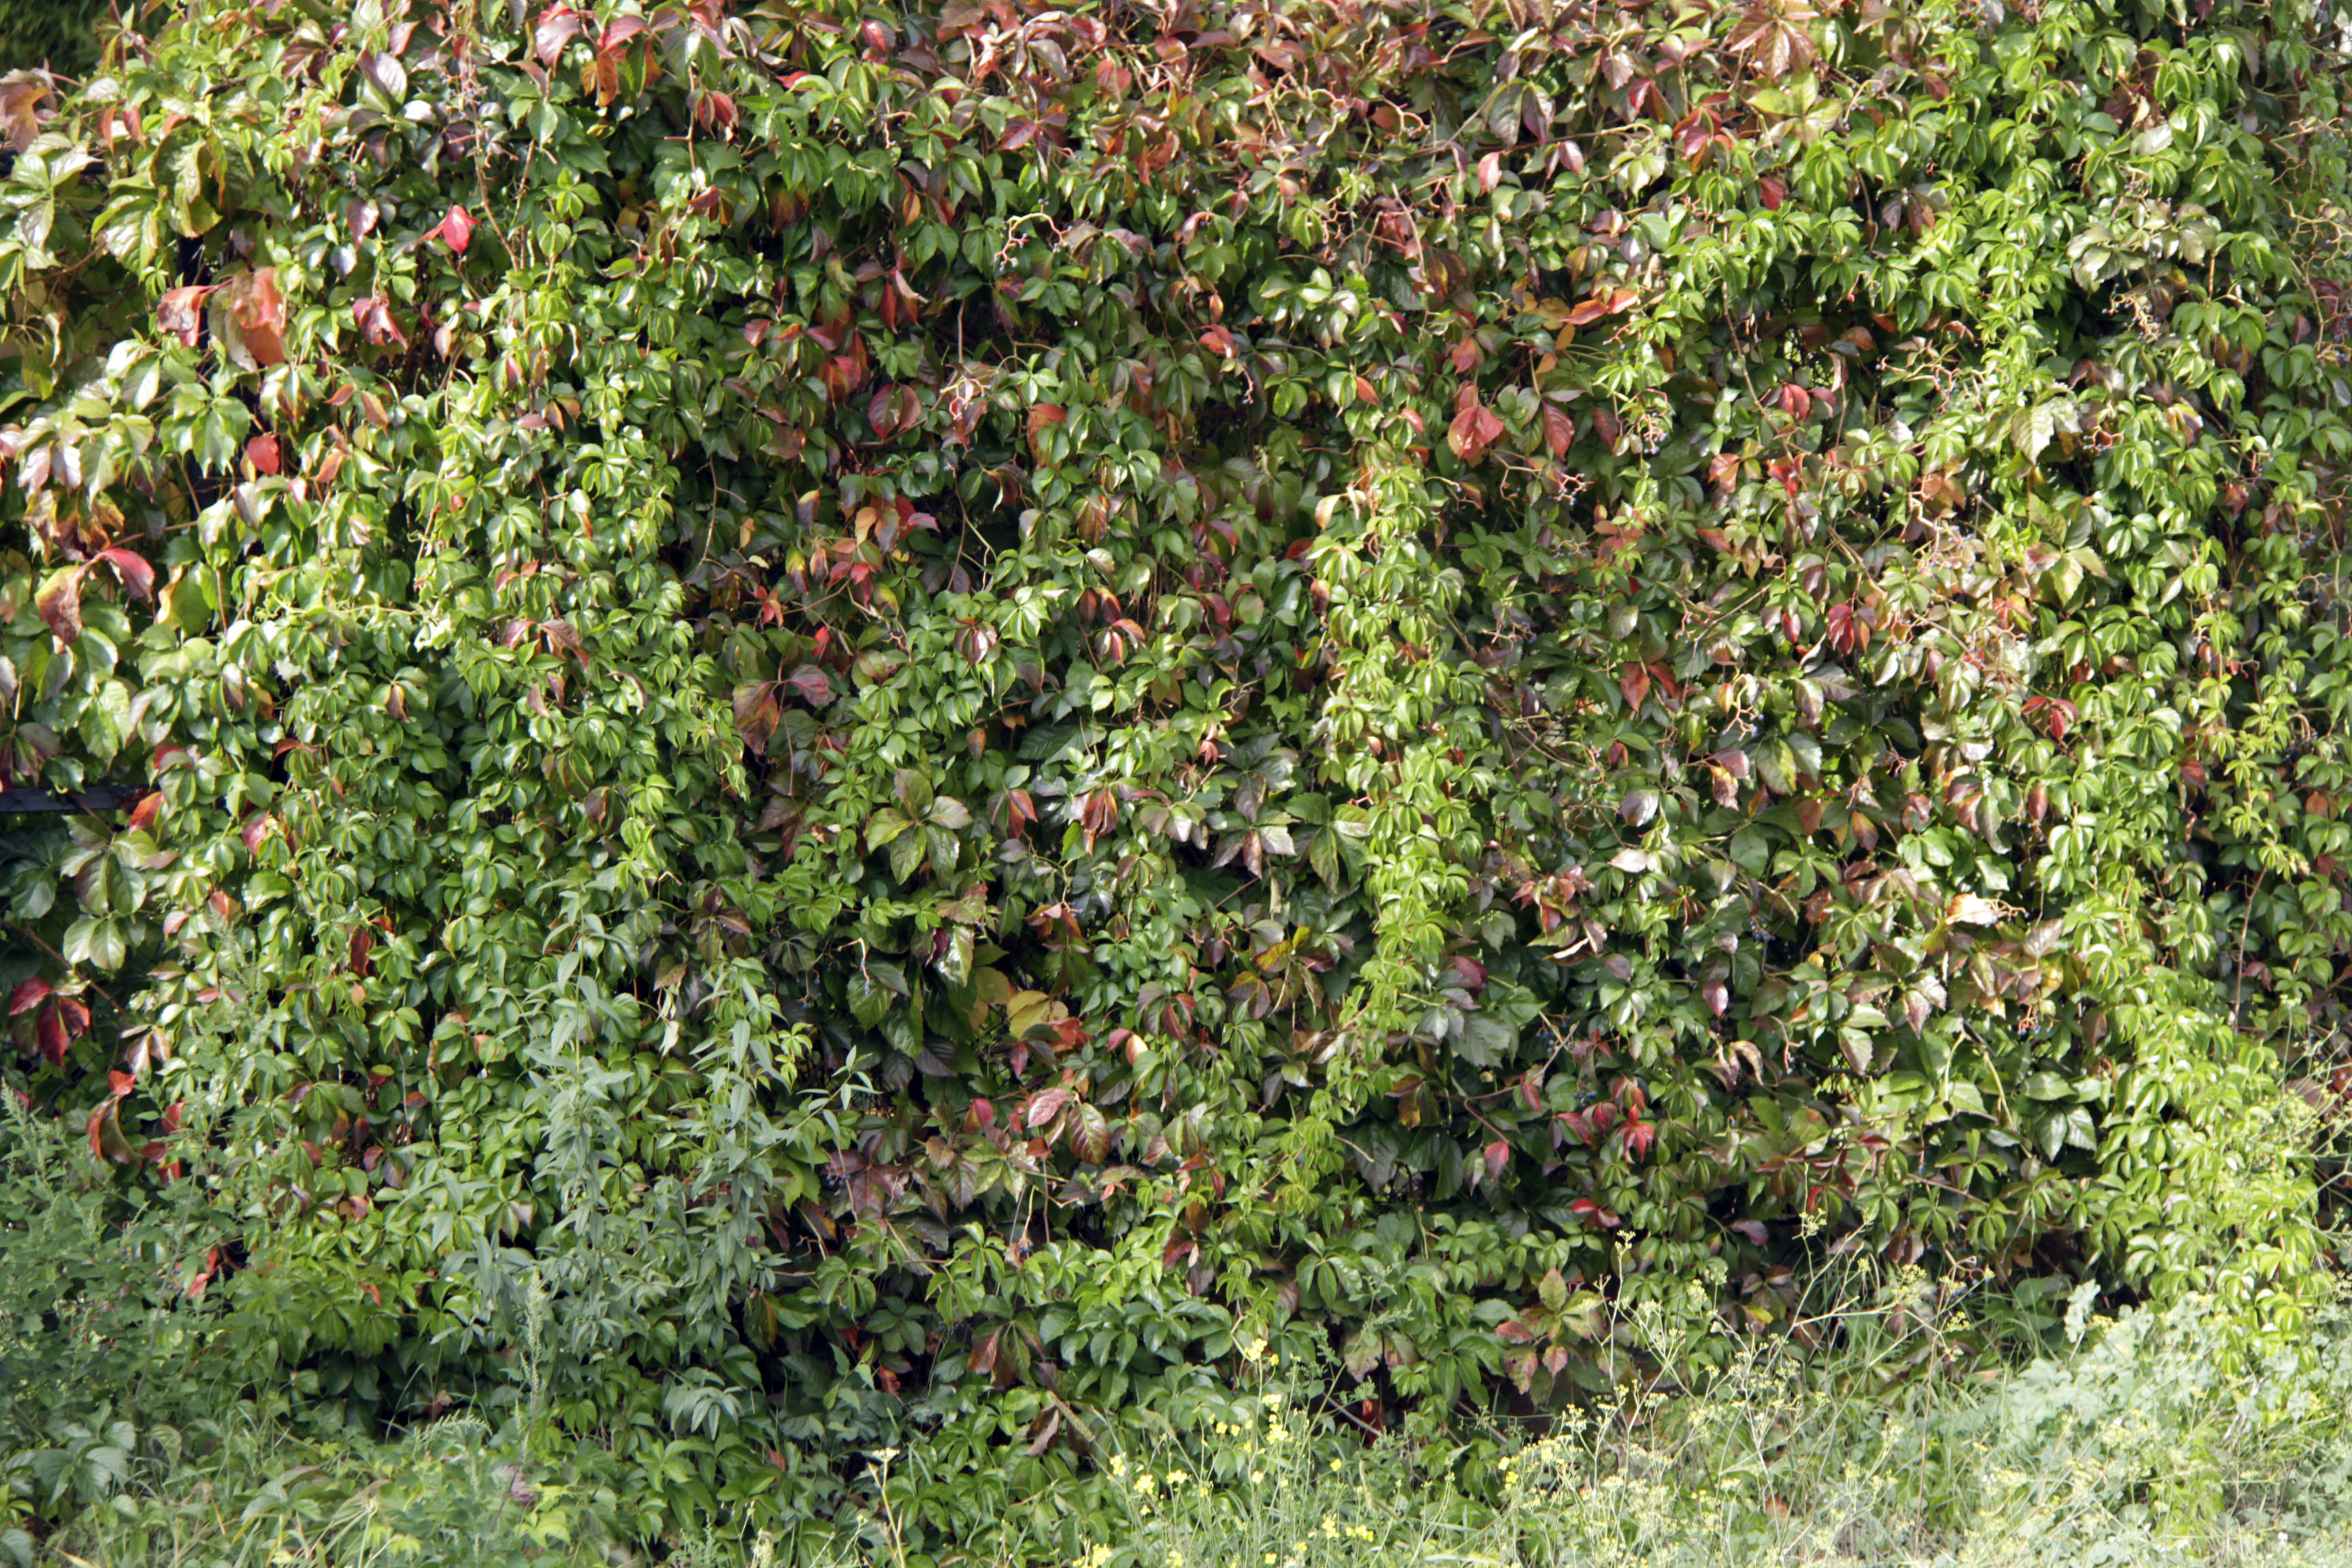
plant, fruit, berry, fall, flower, food, produce, evergreen, shrub, vert, couleurs, rouge, automne, jacou, cloture, vignevierge, plantegrimpante, lasbouzigues, hedge, flowering plant, woody plant, land plant